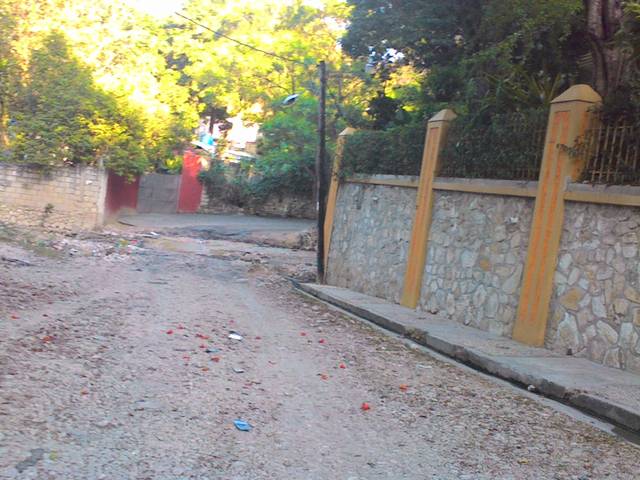
Region: Haiti
Coordinates: 18.531, -72.305